Warren S. Johnson

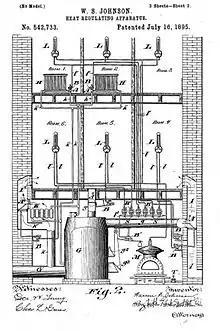
Patent Drawing for Heat Regulating Apparatus - Patent No. 542,733

In 1885, Johnson founded the Johnson Electric Service Company, in Milwaukee, Wisconsin. His most notable contribution to temperature control was the automatic multi-zone temperature control system – a pneumatic system that used a bi-metallic thermostat to control air flow through a nozzle and thereby operate a pilot regulator. The amplified air signal from the regulator controlled in turn a steam or hot water valve on a heat exchanger or a damper of a forced air system. Johnson received a patent for the system in 1895.